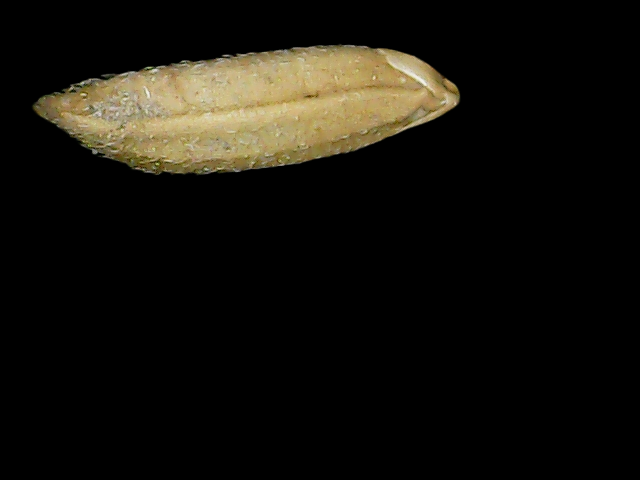
Rice variety: Binadhan23